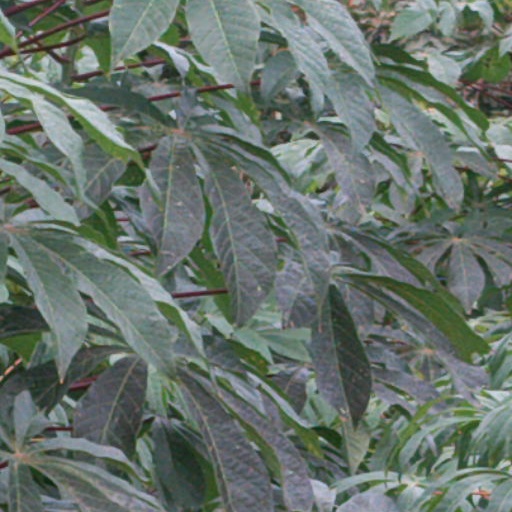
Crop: cassava